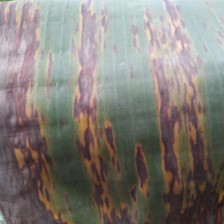
Label: sigatoka